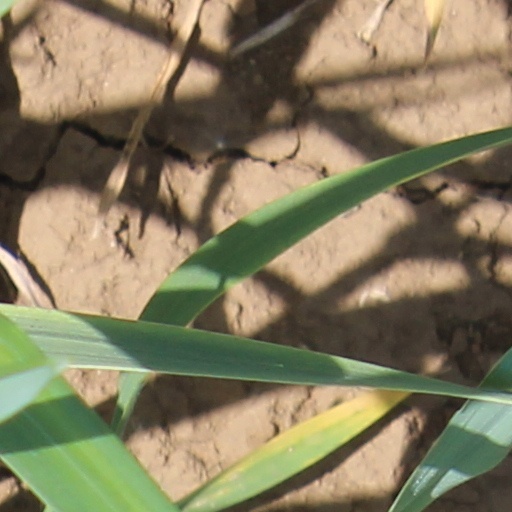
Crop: wheat